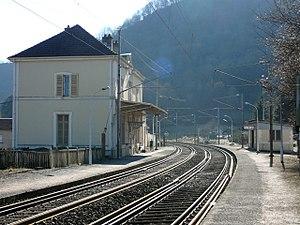
La gare de Clerval est une gare ferroviaire française de la ligne de Dole-Ville à Belfort, située sur le territoire de la commune de Clerval dans le département du Doubs.